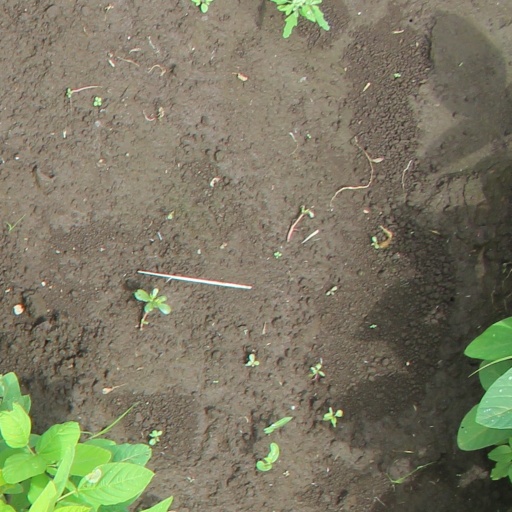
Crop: soybean